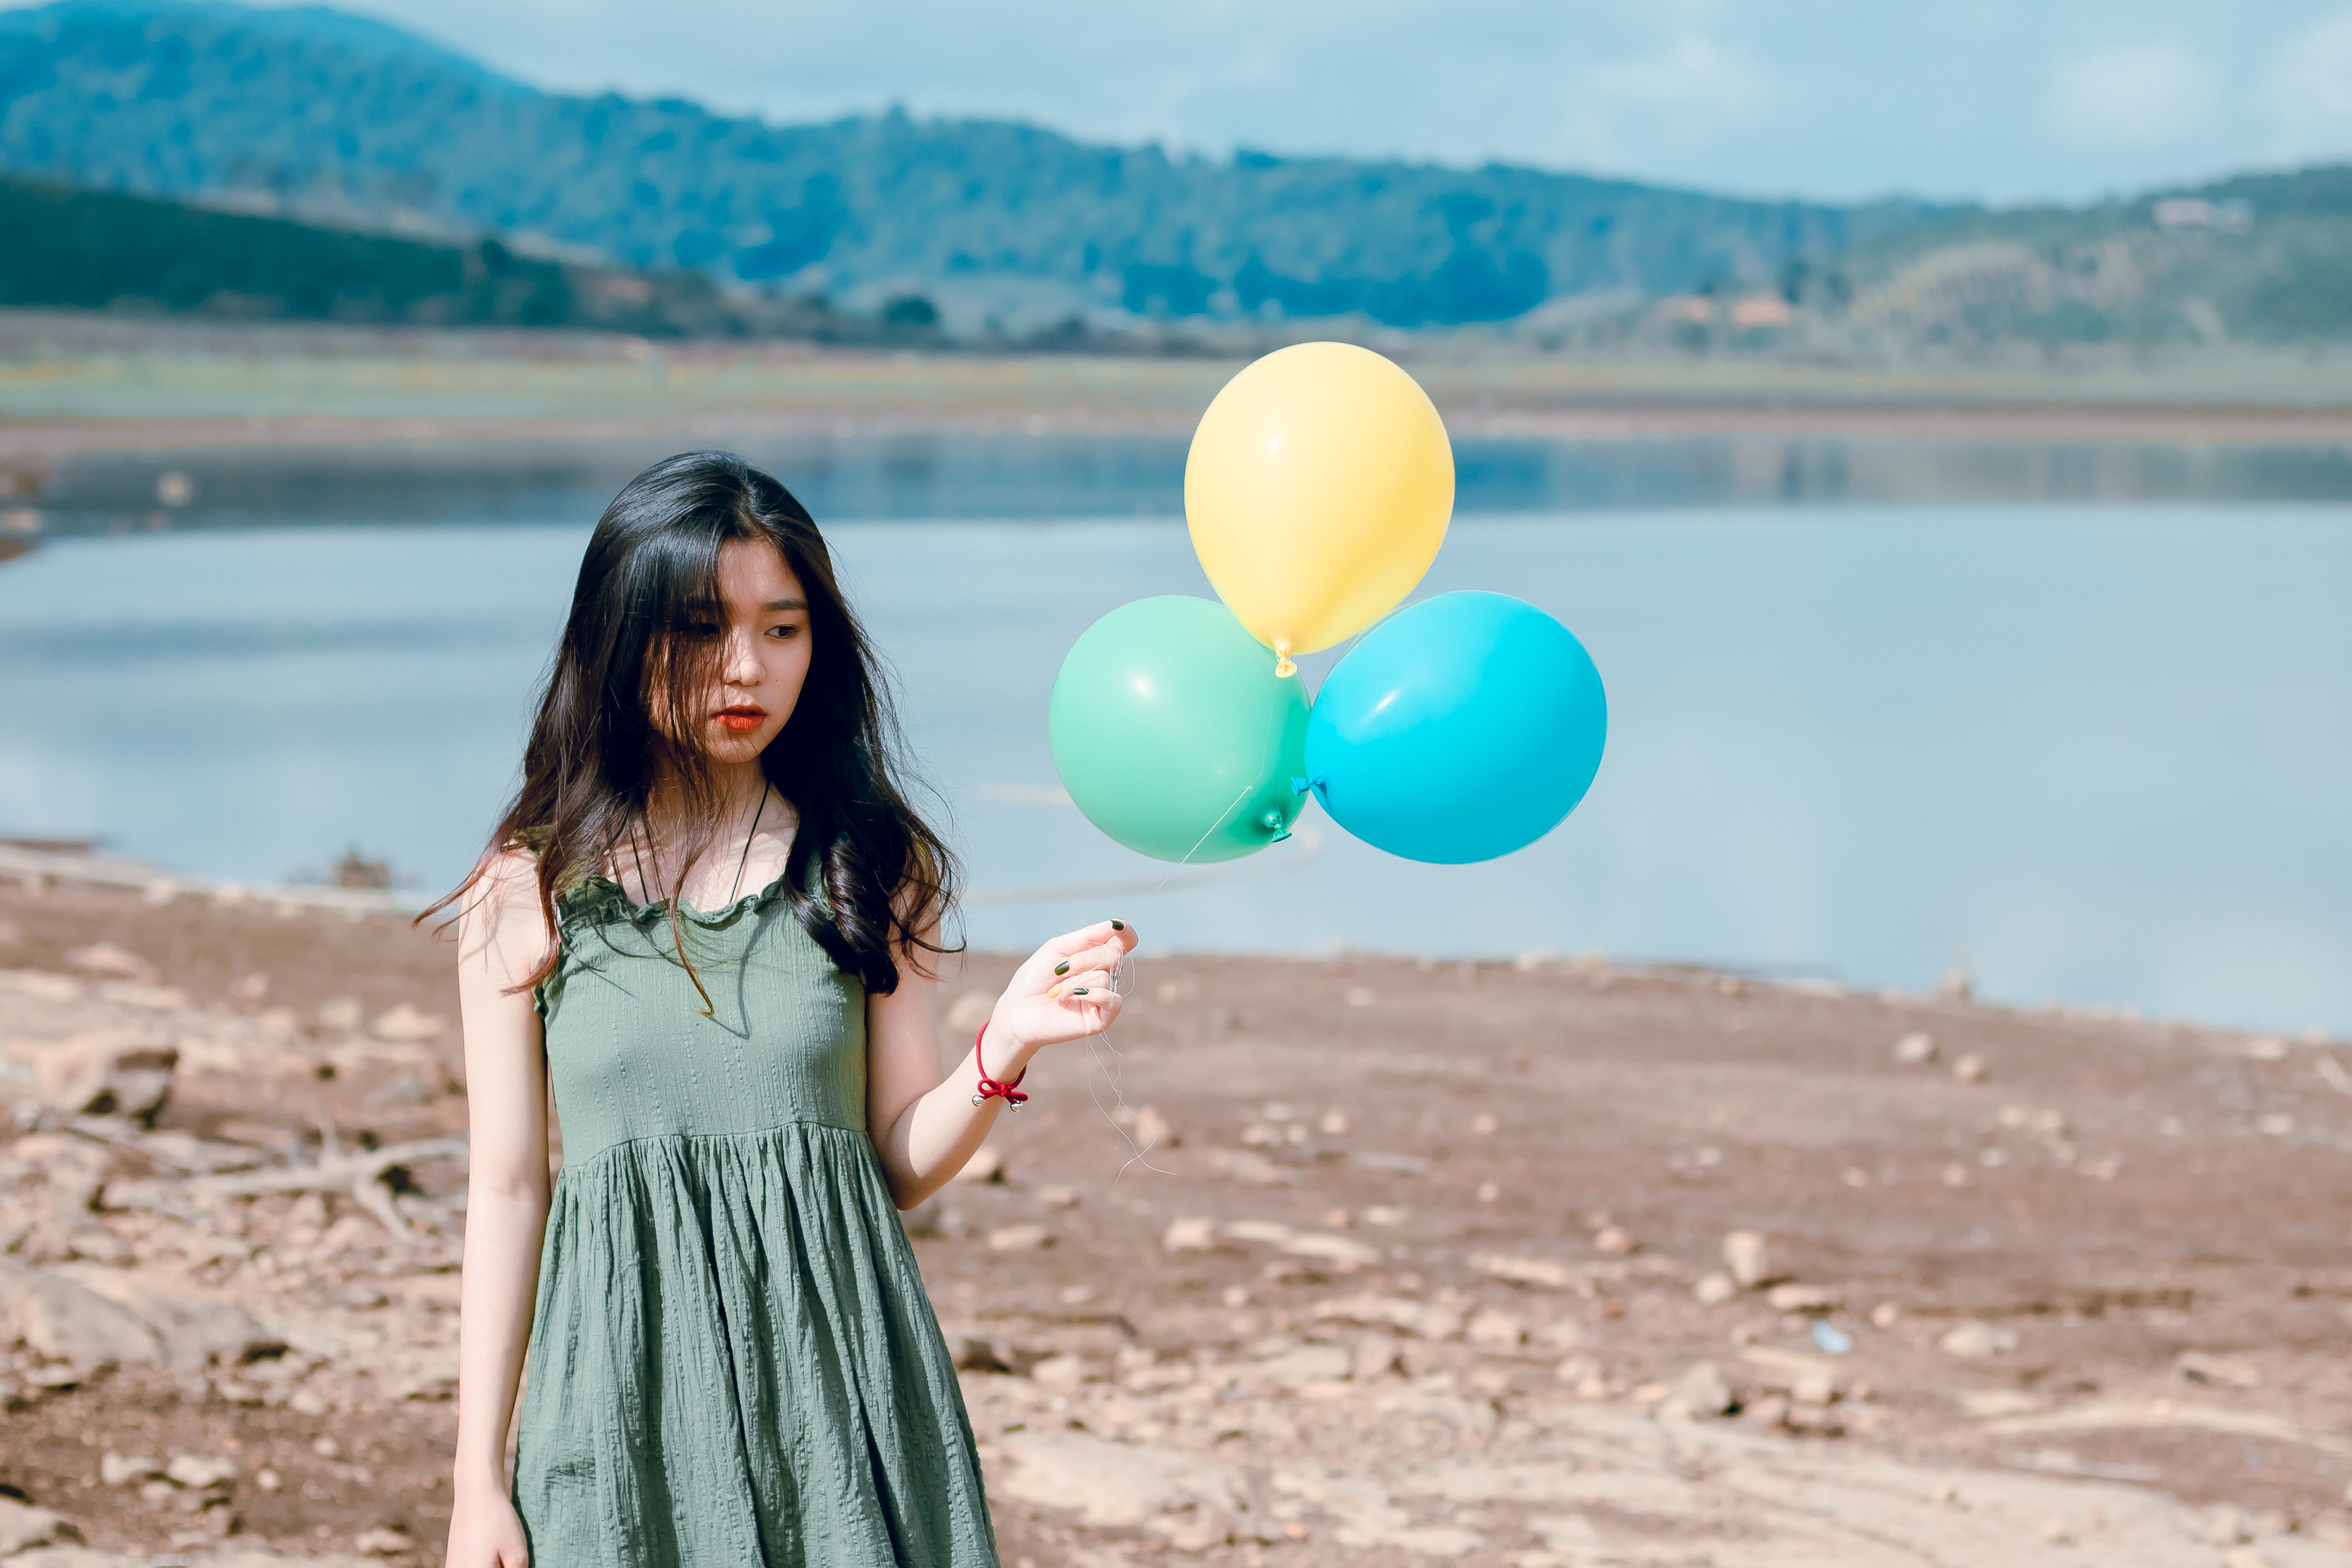
People in nature, balloon, photograph, yellow, turquoise, beauty, party supply, sky, happy, summer, smile, fun, dress, photography, vacation, travel, landscape, leisure, portrait photography, photo shoot, child, tourism